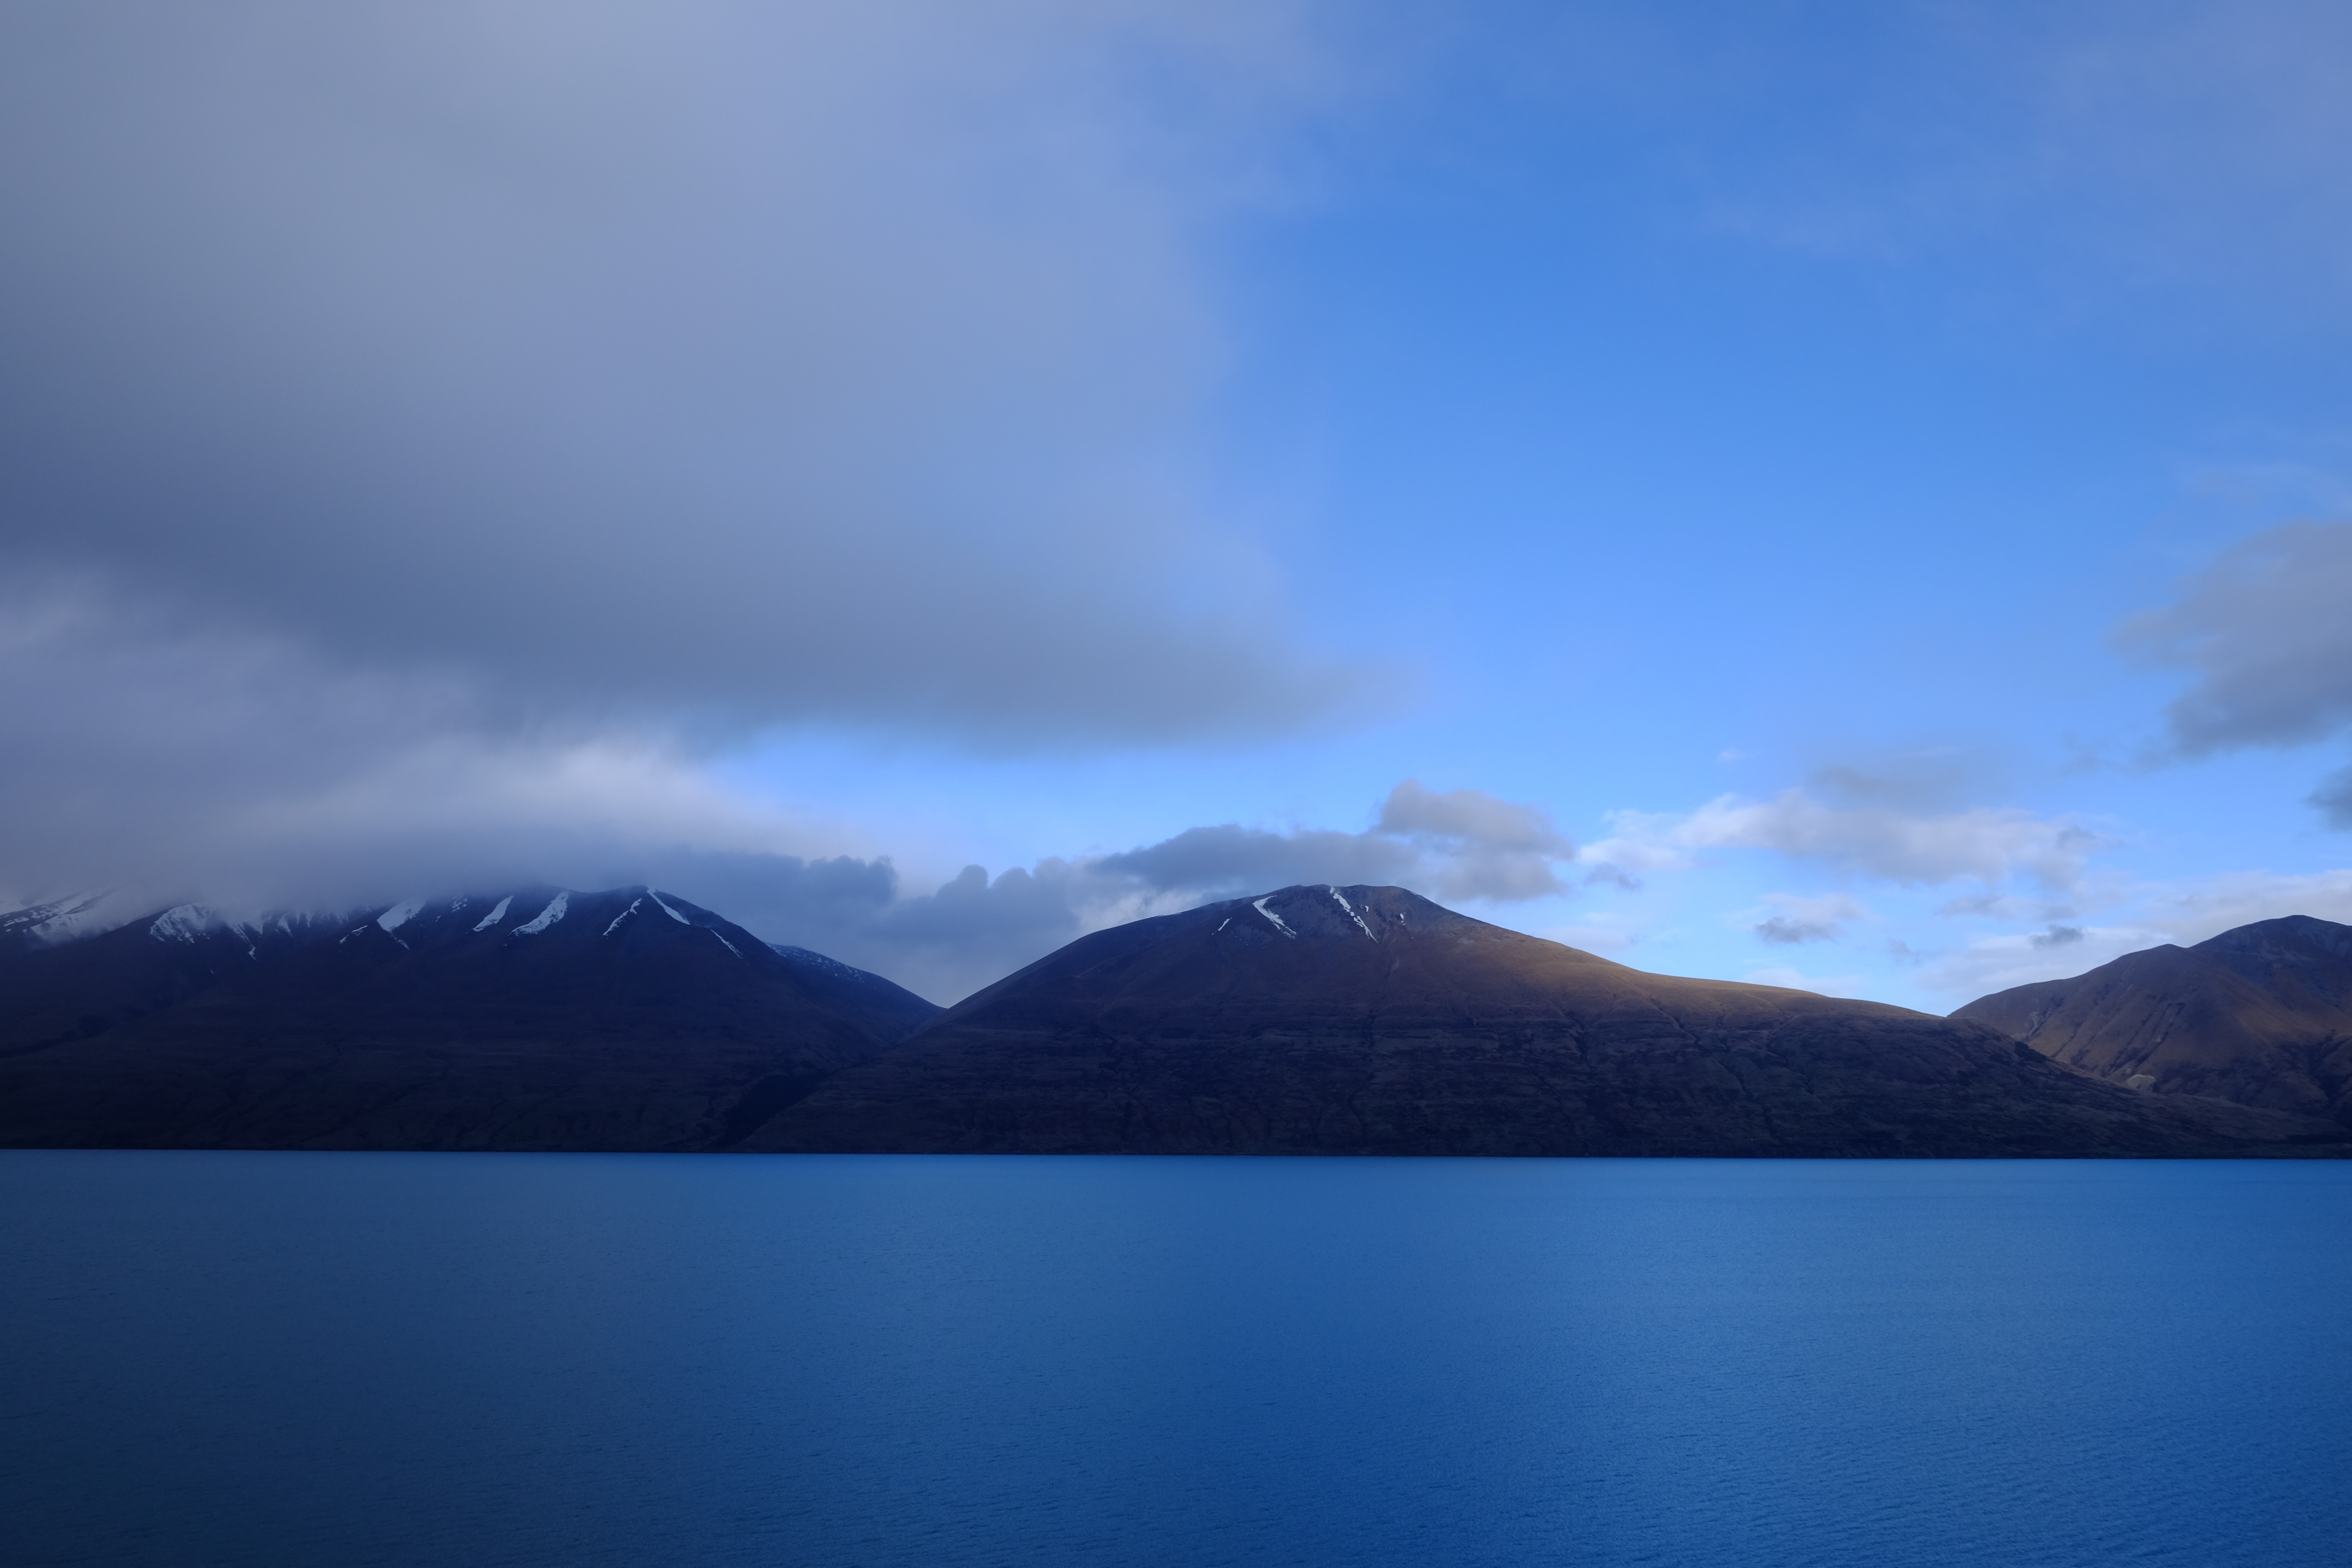
sea, horizon, mountain, cloud, sky, sunrise, sunset, morning, hill, lake, dawn, mountain range, dusk, reflection, fjord, reservoir, highland, fell, loch, landform, atmospheric phenomenon, mountainous landforms